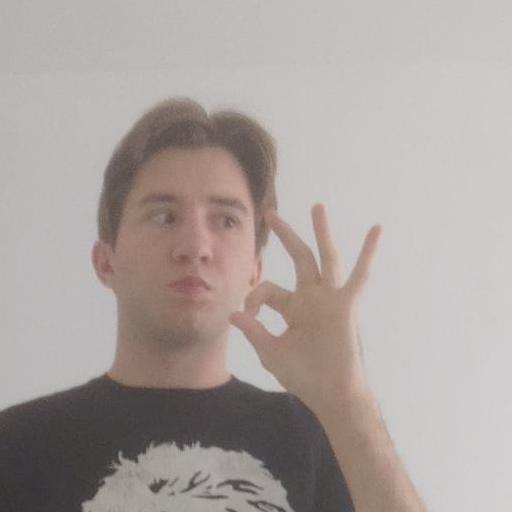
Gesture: ok